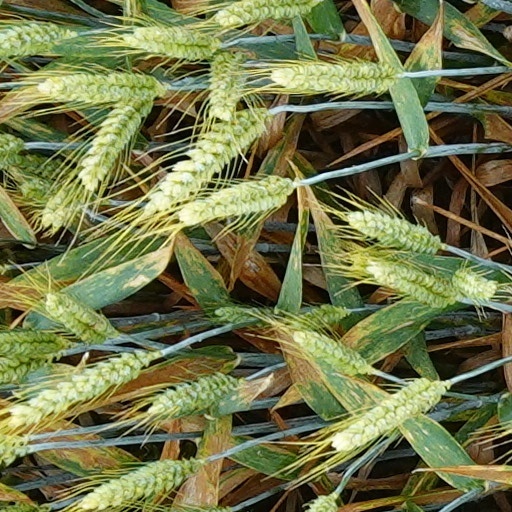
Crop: wheat